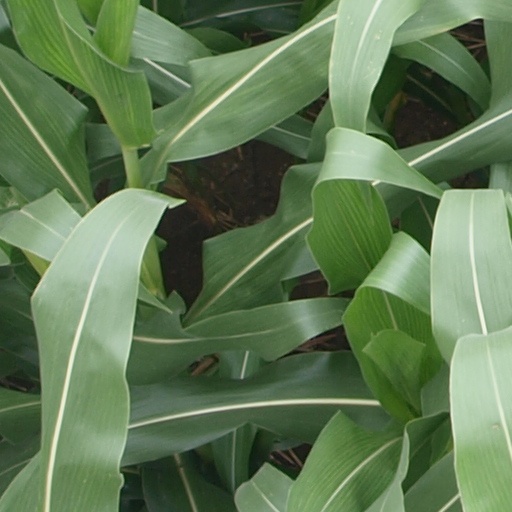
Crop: maize; corn